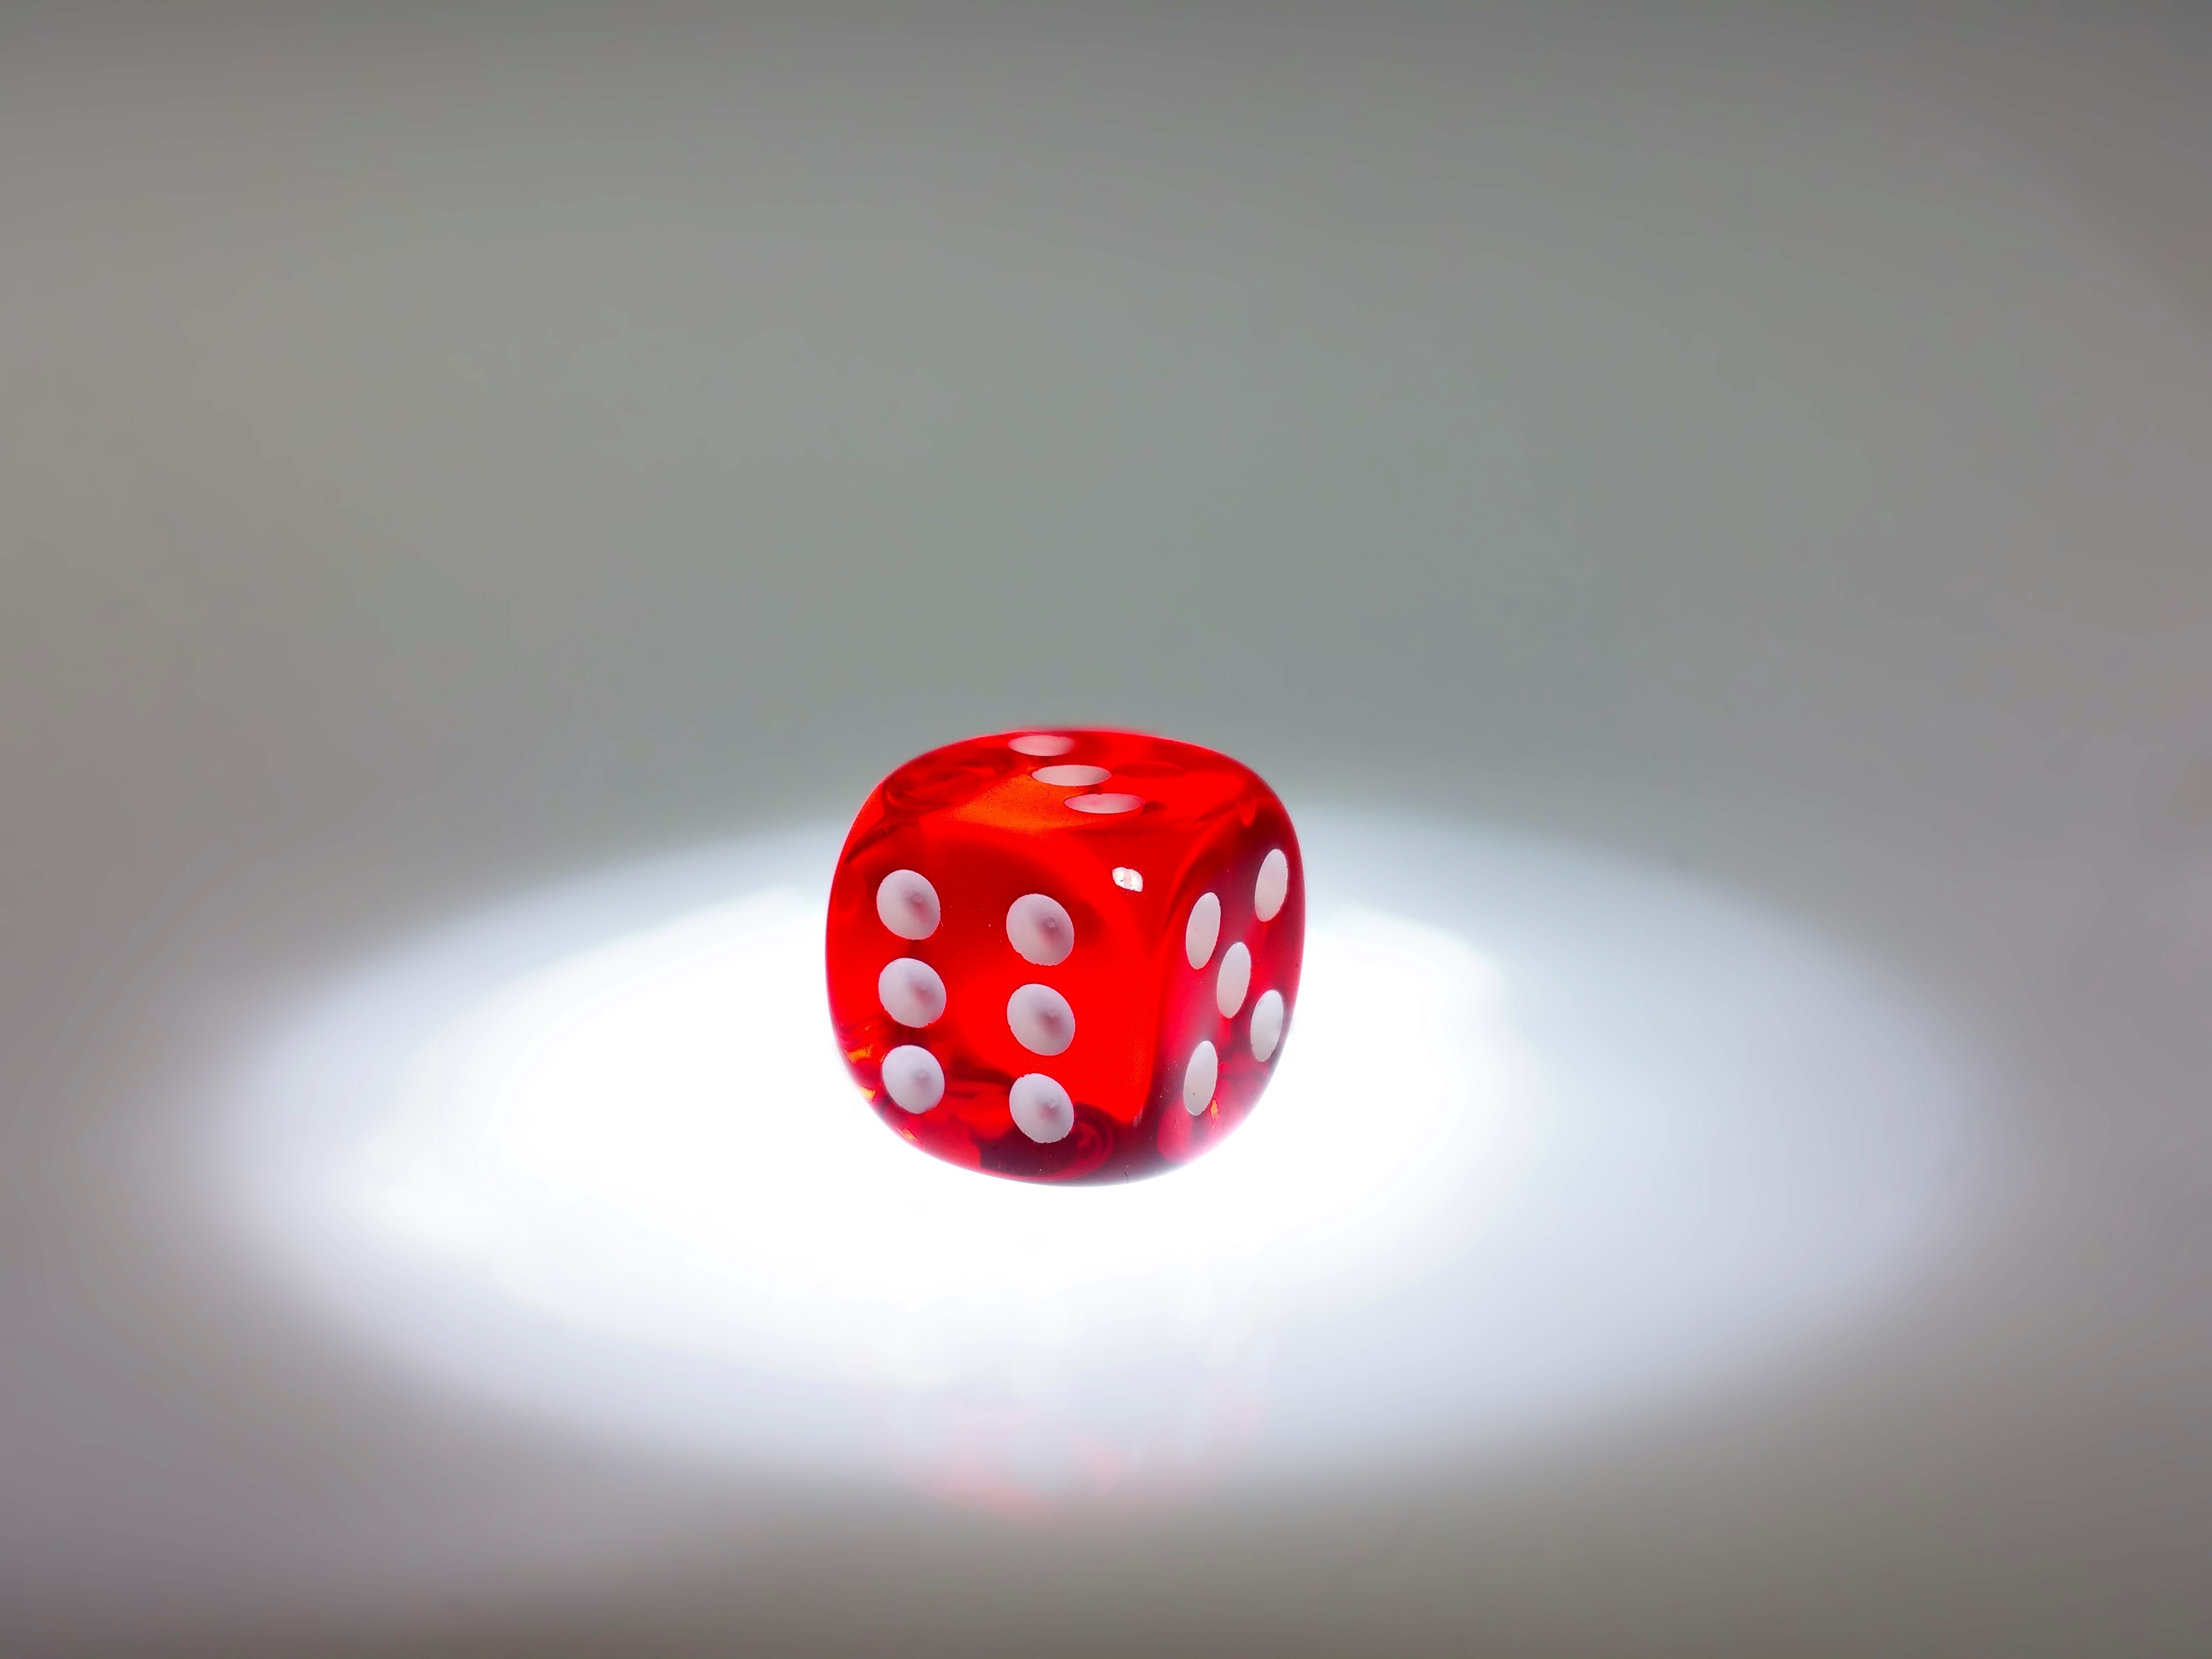
play, recreation, red, board game, sports, cube, games, luck, dice, dice game, indoor games and sports, tabletop game